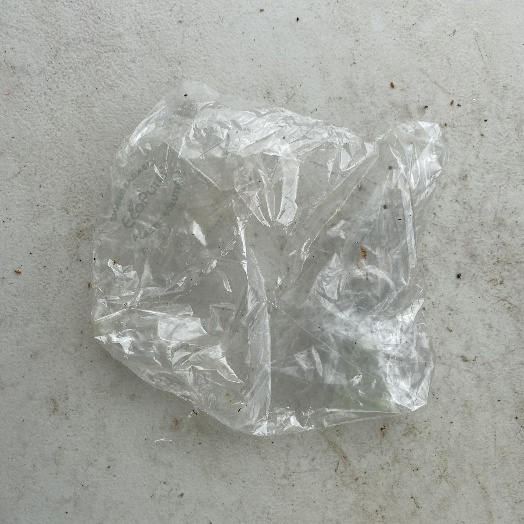
Label: plastics